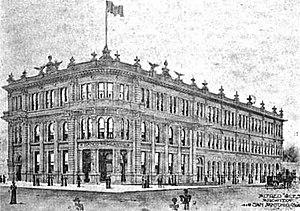
Banorte est une importante banque mexicaine fondée en 1899, dont le siège se trouve à Monterrey. Elle est le principal actif du Grupo Financiero Banorte, coté à l'Indice de Precios y Cotizaciones.